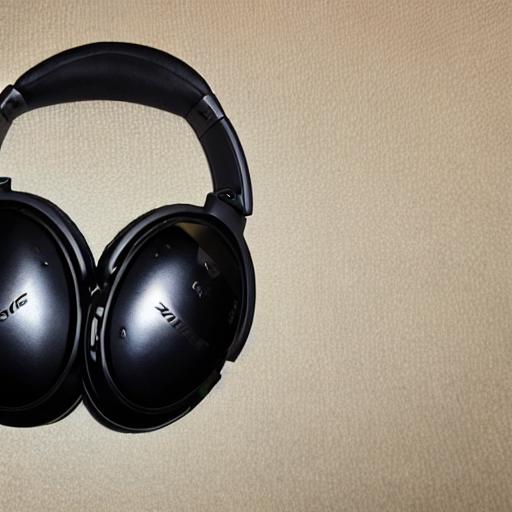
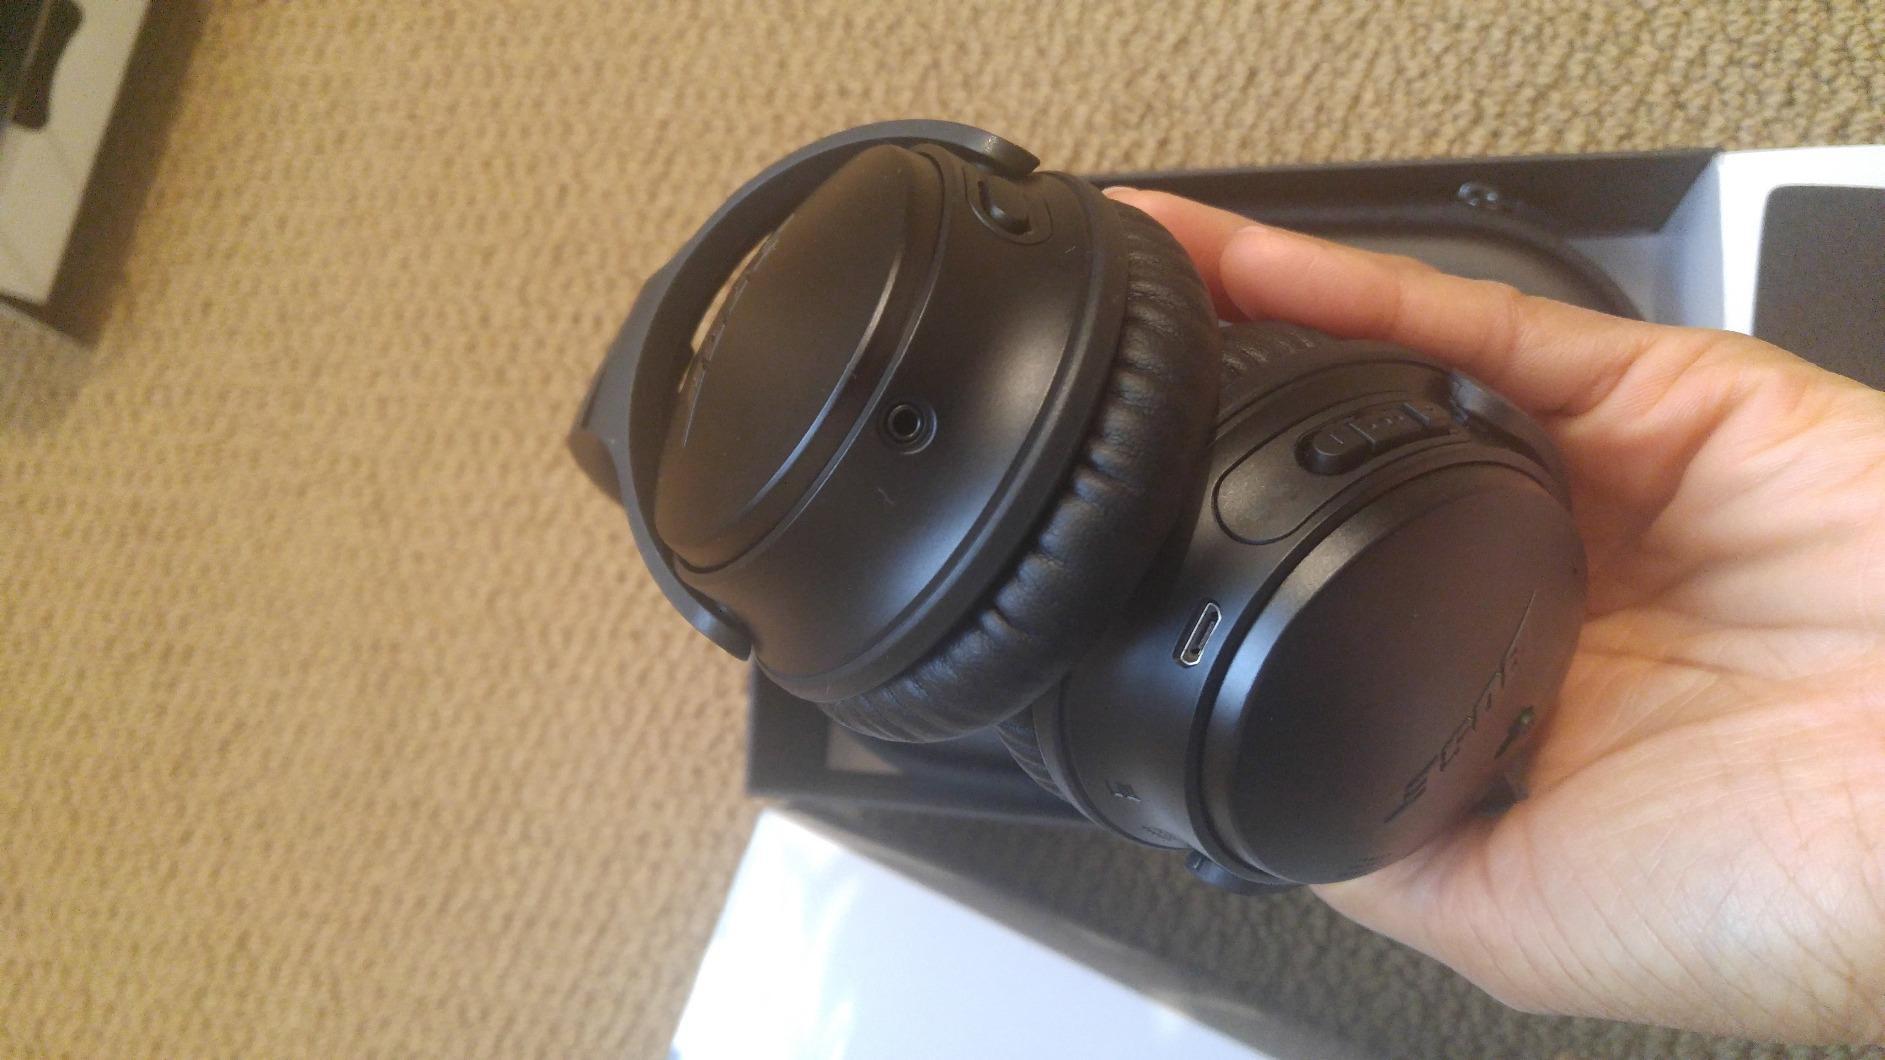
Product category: headphones
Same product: no